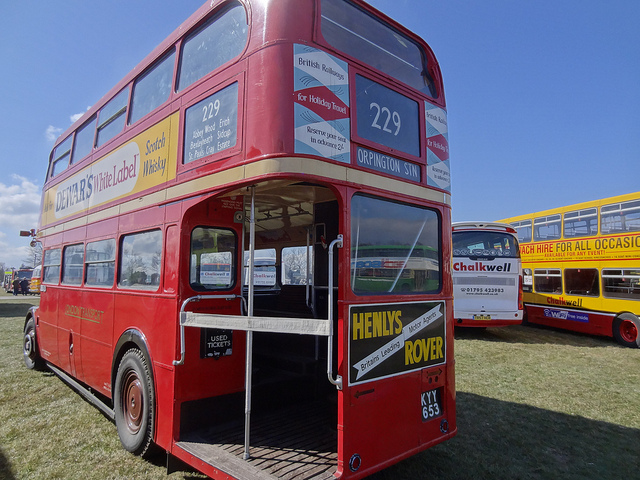
A red double decker bus parked next to other buses.

Two double decker buses and one regular bus are parked on the grass and empty.

there is a small double decker red bus parked in the grass

A passenger bus with two levels that is parked on the grass.